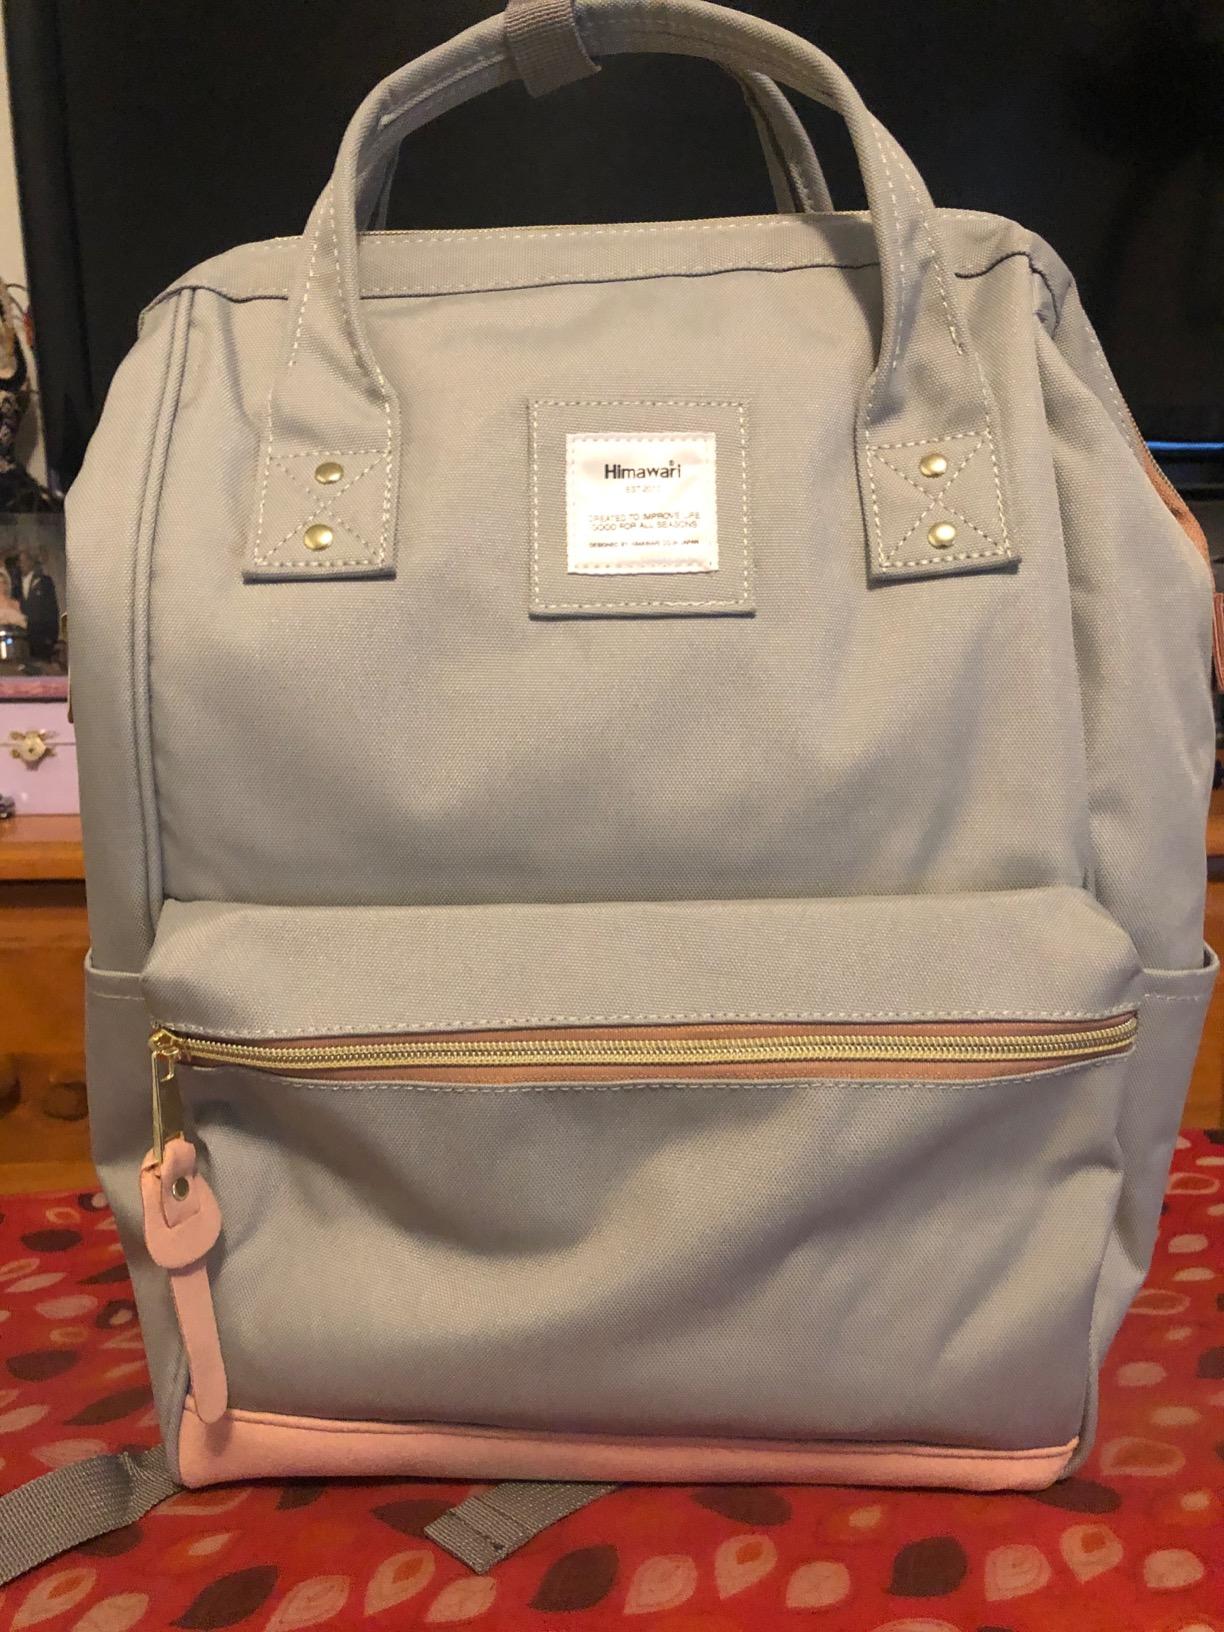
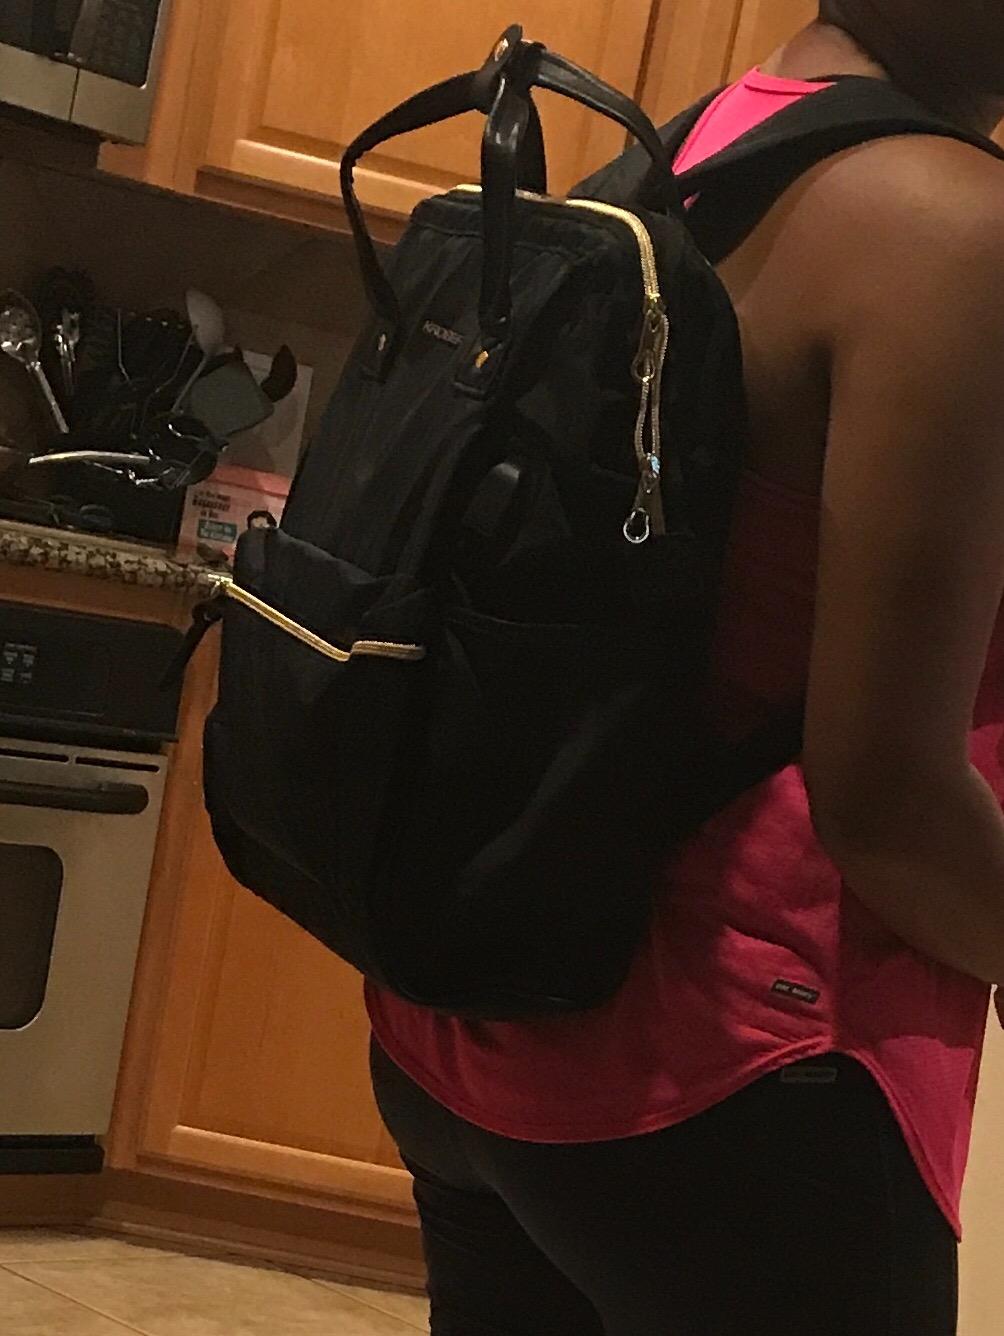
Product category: bag
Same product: no